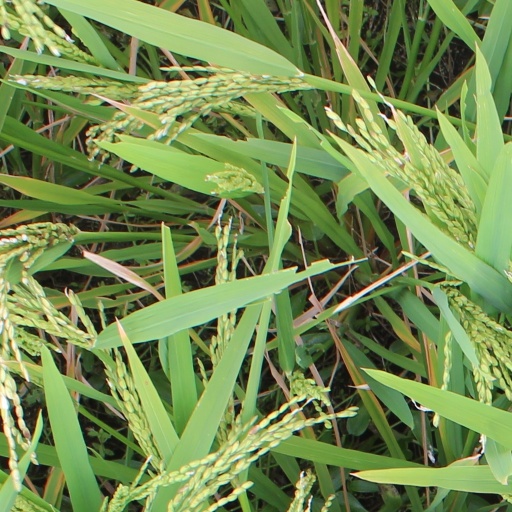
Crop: rice